Construction set

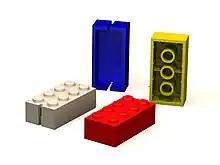
Kiddicraft and Lego building blocks in different colors.

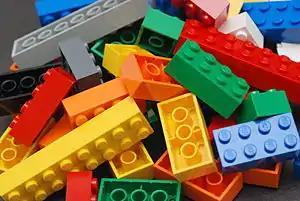
Lego bricks are a construction set example.

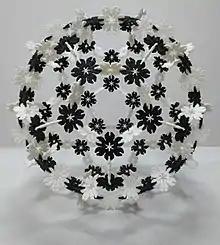
Interlocking disks enable the construction of high-symmetry models such as that of fullerene.

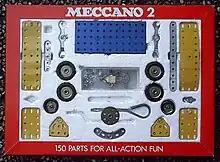
1970s No. 2 Meccano set

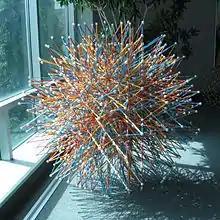
Zometool model of the great grand stellated 120-cell

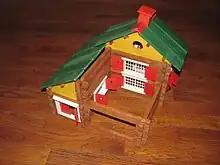
Jeujura wooden construction set (Swiss chalet)

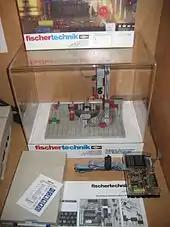
Fischertechnik "computing" with a C64 interface

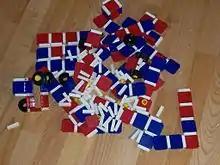
Constri

A construction set is a standardized piece assortment allowing for the construction of various different models. Construction sets are most often marketed as toys. Popular construction toy brands include Lincoln Logs and "LEGO".